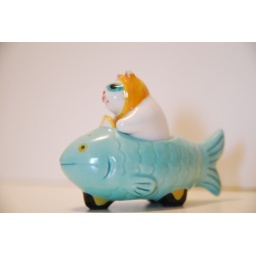
happy anniversary, cat in fish airplane!